Wiwilíbrücke

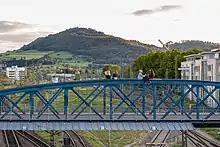
Wiwilíbrücke as meeting point with vief of the Schönberg.

In March 2008, fundamental renovation work was started for which the bridge was successively raised by 1.50 m (4.9 ft) in five sections in order to enable work above the railway tracks. In addition to replacing many static steel parts and the road pavement, drainage channels to protect Wiwilíbrücke from corrosion were installed at the edges of the roadway and in the edge area of the sidewalks. Shortly after work had started, a massive asbestos pollution was discovered which had to be removed.